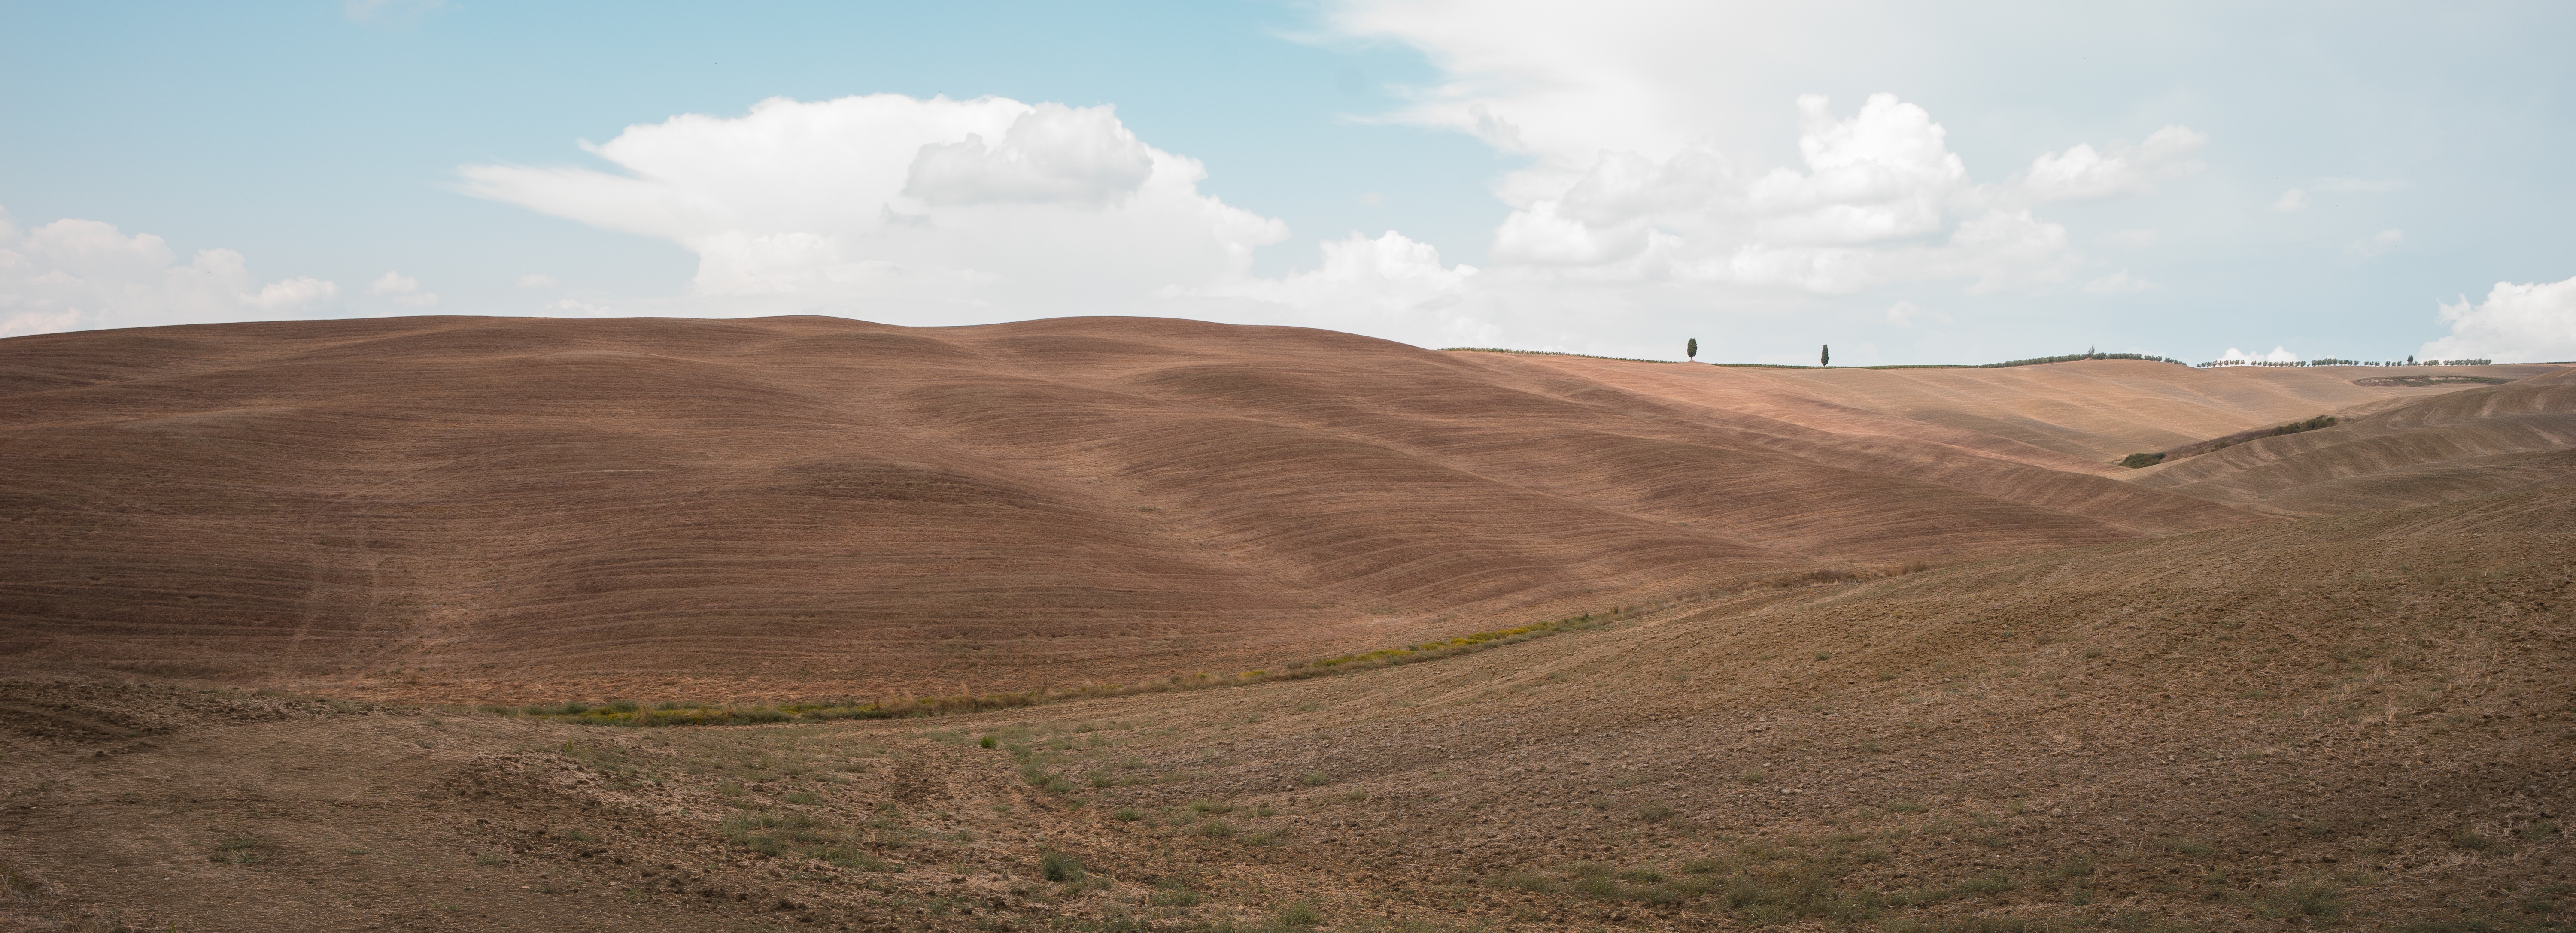
landscape, horizon, mountain, field, prairie, hill, valley, dirt road, soil, plain, geology, grassland, badlands, plateau, ecosystem, mound, steppe, rural area, landform, natural environment, geographical feature, grass family, ecoregion